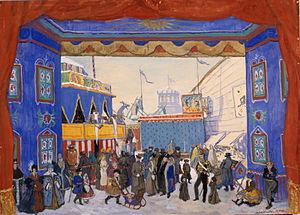
Petrouchka, sous-titré scènes burlesques en quatre tableaux, est un ballet dont la musique a été composée par Igor Stravinsky en 1910-1911. Le livret a été imaginé par Alexandre Benois et Igor Stravinsky. Petrouchka a été créé le 13 juin 1911 au théâtre du Châtelet par les Ballets russes sur une chorégraphie de Michel Fokine et sous la direction de Pierre Monteux. Alexandre Benois en était le directeur artistique ainsi que l'auteur des décors et des costumes. Il s'agit du deuxième ballet d'Igor Stravinsky, après L'Oiseau de feu en 1910. Il sera suivi du Sacre du printemps en 1913.
Alexandre Nikolaïevitch Benois, né à Saint-Pétersbourg le 21 avril 1870, mort à Paris le 9 février 1960, est un peintre, décorateur, scénographe et historien d'art russe. Ami intime de Serge de Diaghilev, Léon Bakst, Dimitri Bouchène et Serge Ivanoff, ses créations ont particulièrement porté sur des décors pour des représentations de ballets.